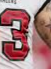
Number: 3